Velaikkaran (2017 film)

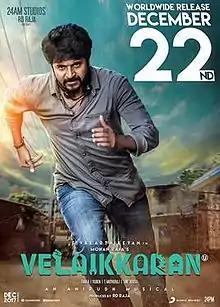
Theatrical release poster

Velaikkaran is a 2017 Indian Tamil-language action thriller film written and directed by Mohan Raja. Produced by R. D. Raja under his banner 24AM Studios. The film stars Sivakarthikeyan, Fahadh Faasil, Nayanthara, Sneha and Prakash Raj in lead roles. Mahesh Manjrekar, Sathish, Thambi Ramaiah, RJ Balaji, Vijay Vasanth, Robo Shankar and Rohini play supporting roles. The film's music is composed by Anirudh Ravichander, with cinematography by Ramji. The film is based on a sales executive named Arivazhagan (Sivakarthikeyan) who fights against food adulteration committed by high-class companies.